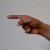
The image shows a hand gesture representing the letter 'G' in Indian Sign Language.